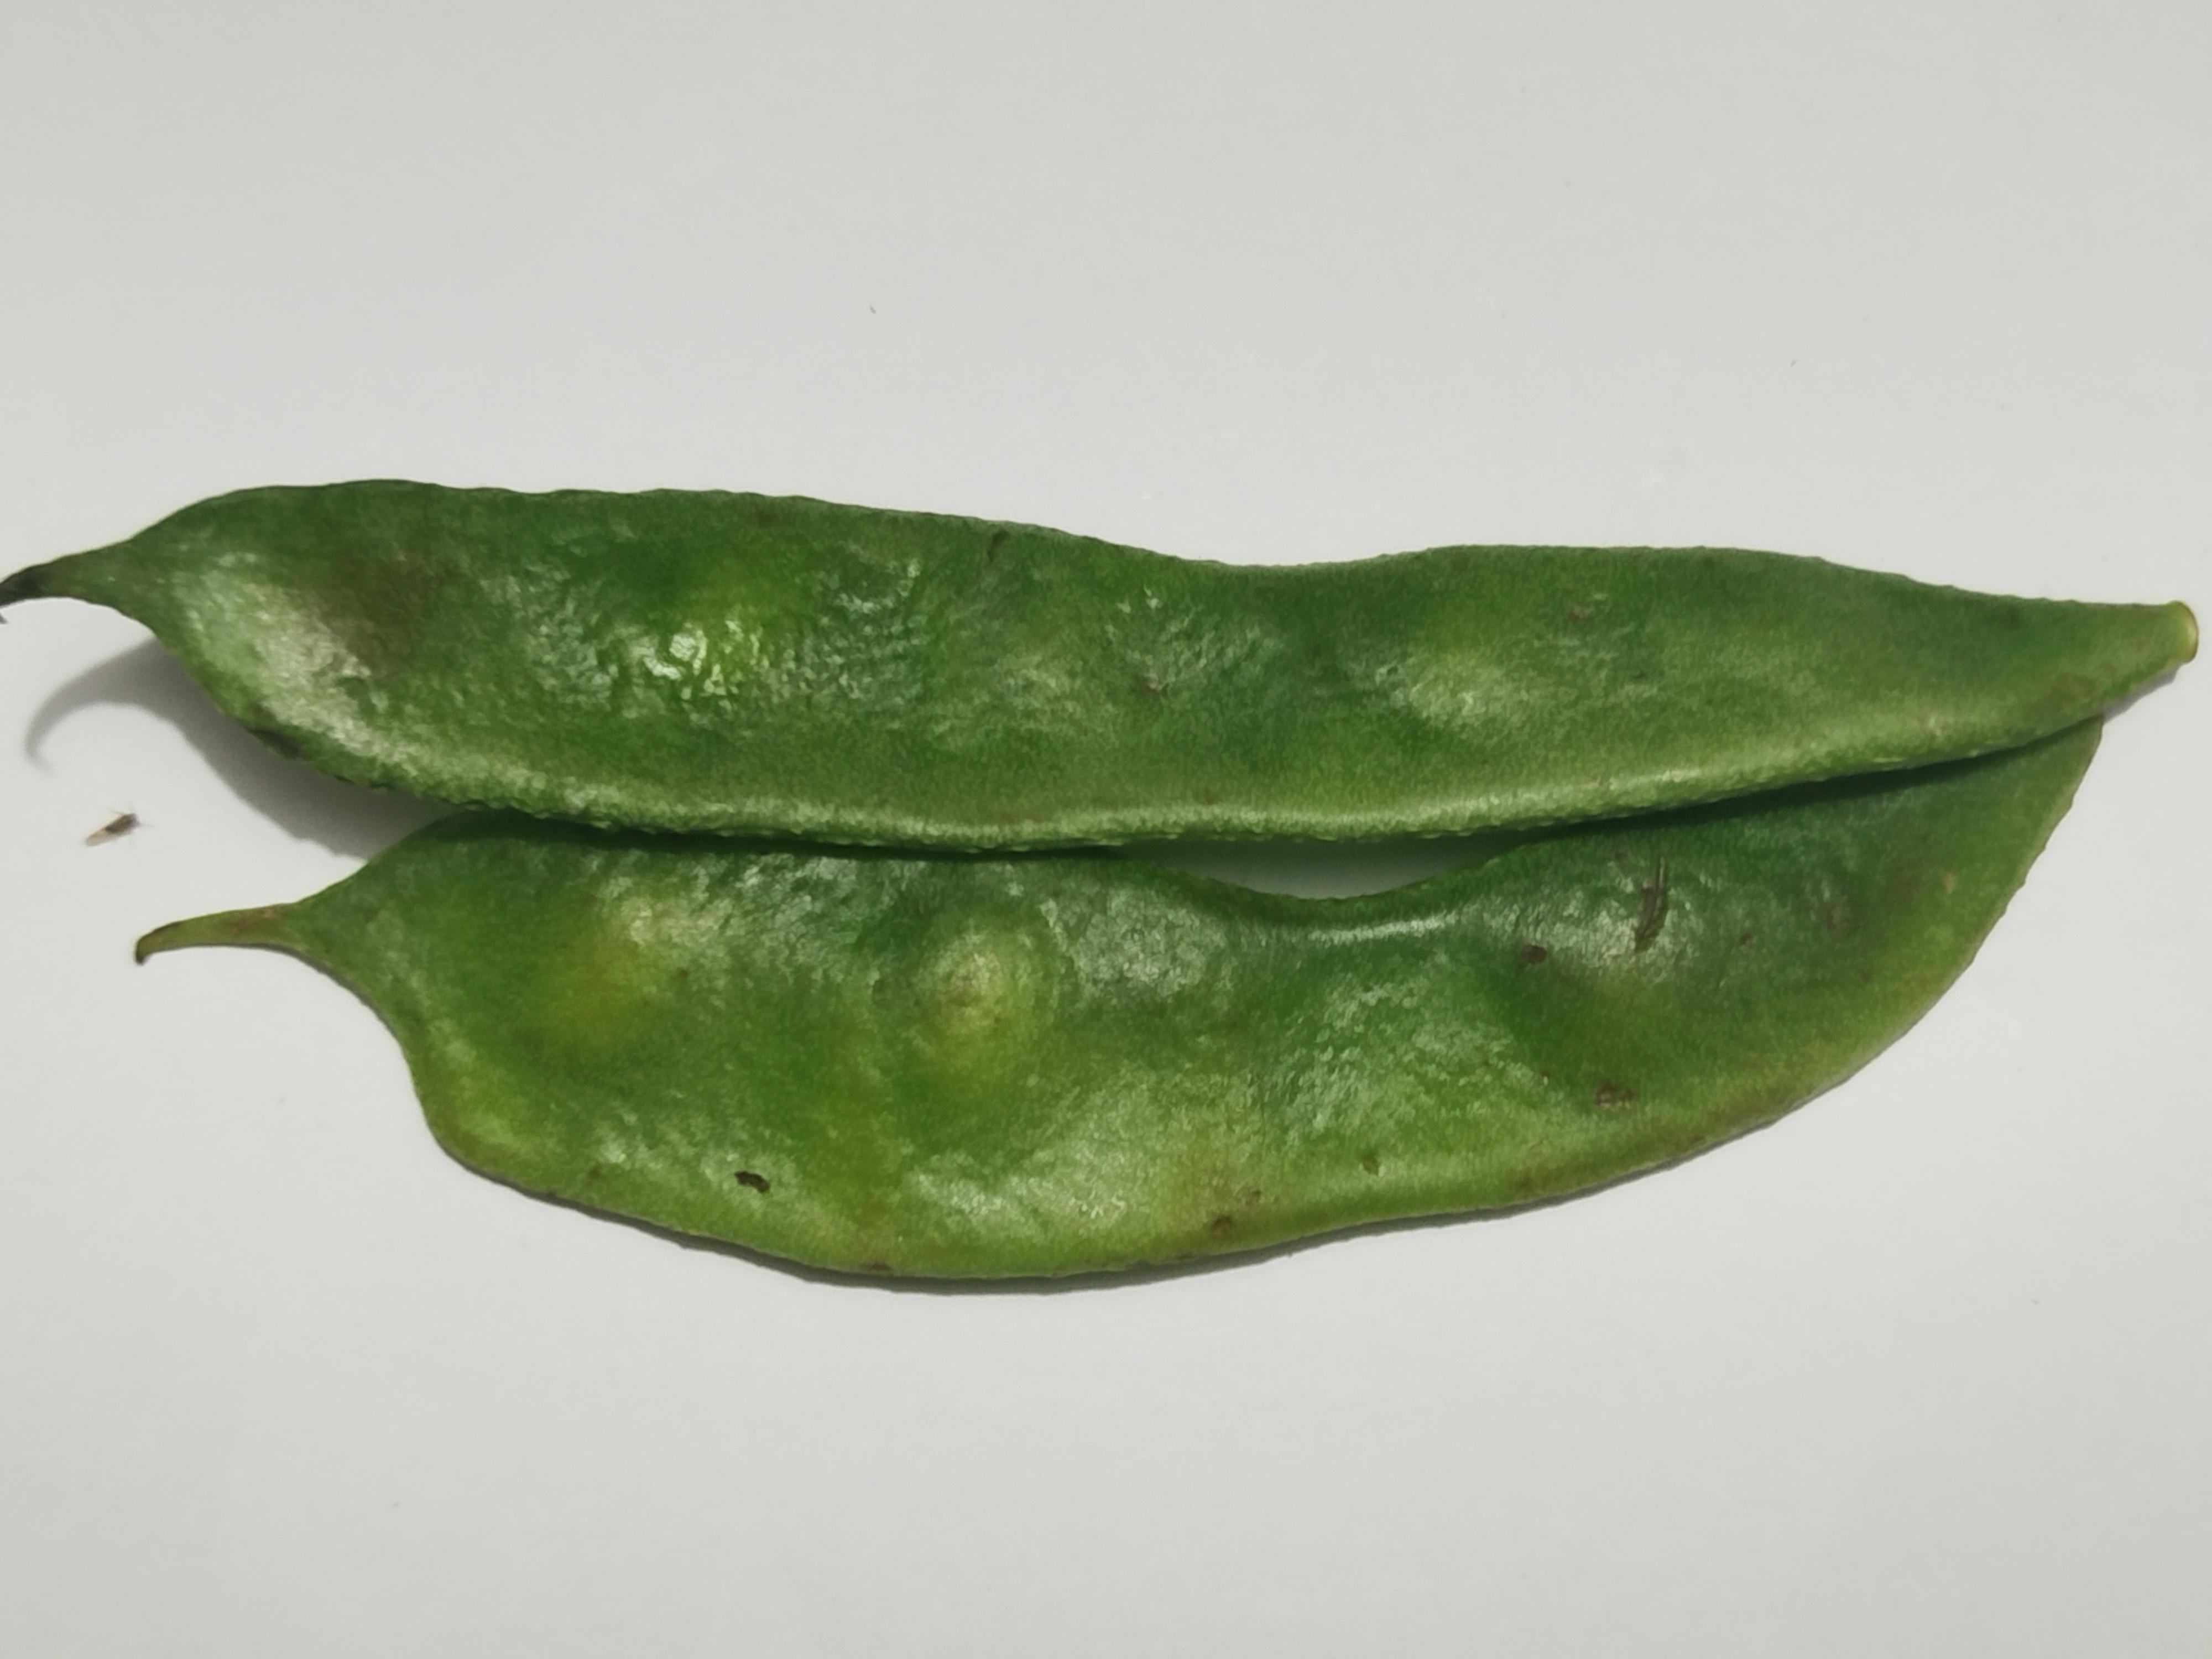
Label: Bean